Stewart Udall

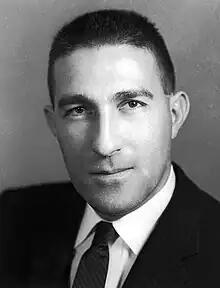
Udall in the 1960s

Stewart Lee Udall (January 31, 1920 – March 20, 2010) was an American politician and later, a federal government official who belonged to the Democratic Party. After serving three terms as a congressman from Arizona, he served as Secretary of the Interior from 1961 to 1969, under presidents John F. Kennedy and Lyndon B. Johnson. A staunch liberal, he is best known for enthusiastically promoting environmentalism while in the cabinet, with success primarily under President Johnson.